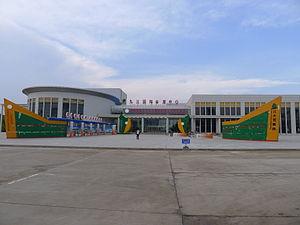
Le xian de Nenjiang est un district administratif de la province du Heilongjiang en Chine. Il est placé sous la juridiction de la ville-préfecture de Heihe.